Karen Vénica

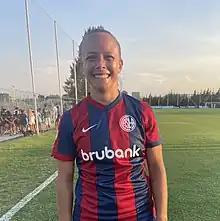
Karen Venica, after her debut with San Lorenzo, 2023

Karen Noelia Vénica (born 25 January 1992) is an Argentine footballer who plays as a midfielder for Club Atlético River Plate. She was a member of the Argentina women's national team.